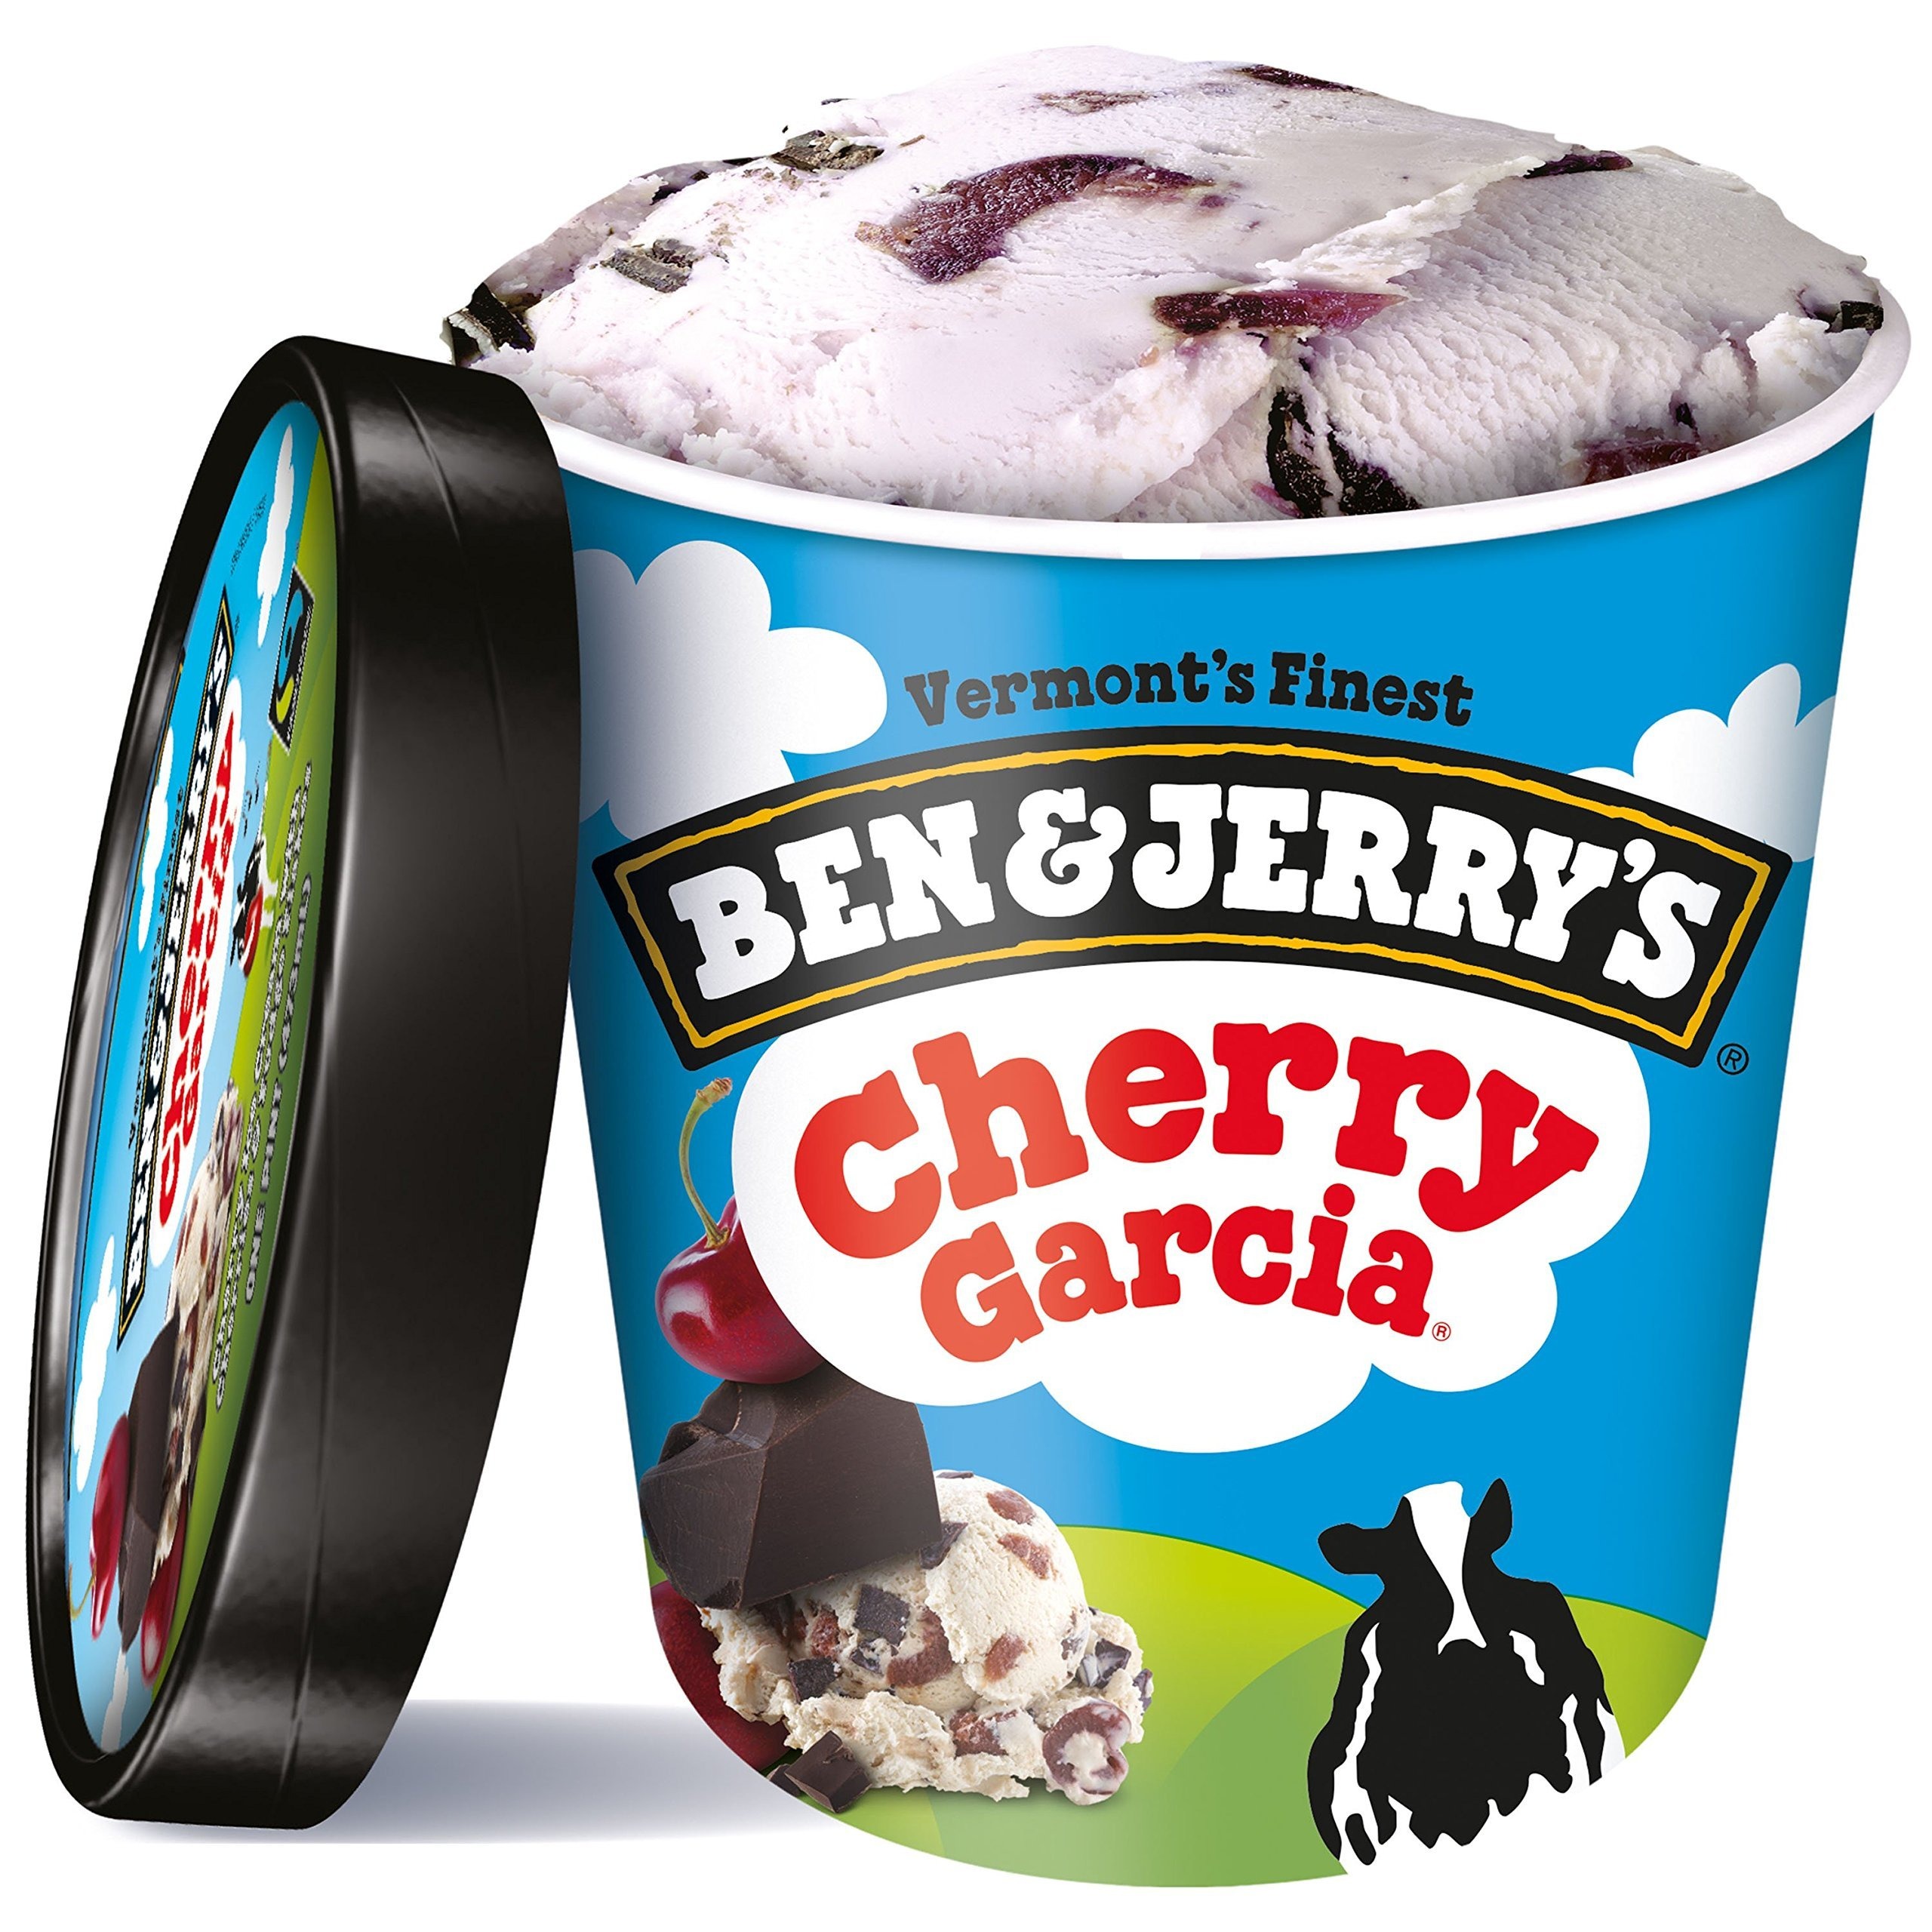
Item Name: Ben & Jerry's Cherry Garcia Ice Cream 1 pt
Product Description: Garcia Ice Cream
Value: 1.0
Unit: Count

Price: 4.99